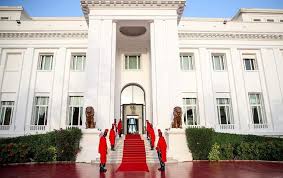
lii daal, am taax la mu gudd mu weex. bari lool ay ubbi féexal. ci kaw, juróom benni ubbi-féexal feeñ na fi. ci suuf, juróom benni ubbi-féexal feeñ na fi. ñu lal laltu bu xonq, ay nit yu sol lu xonq séq ko. waaw noo ngi ziyaar. yaang ci jàmm?